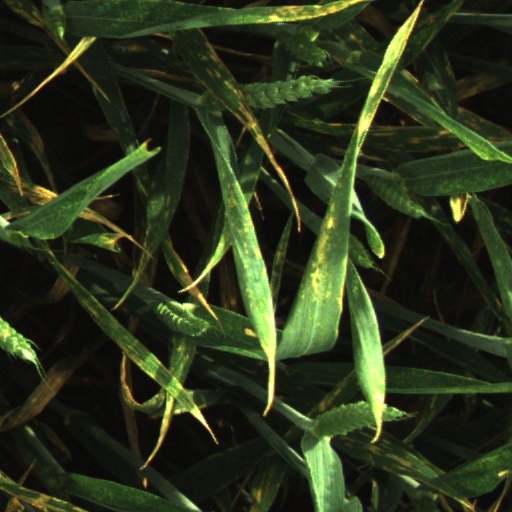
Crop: wheat